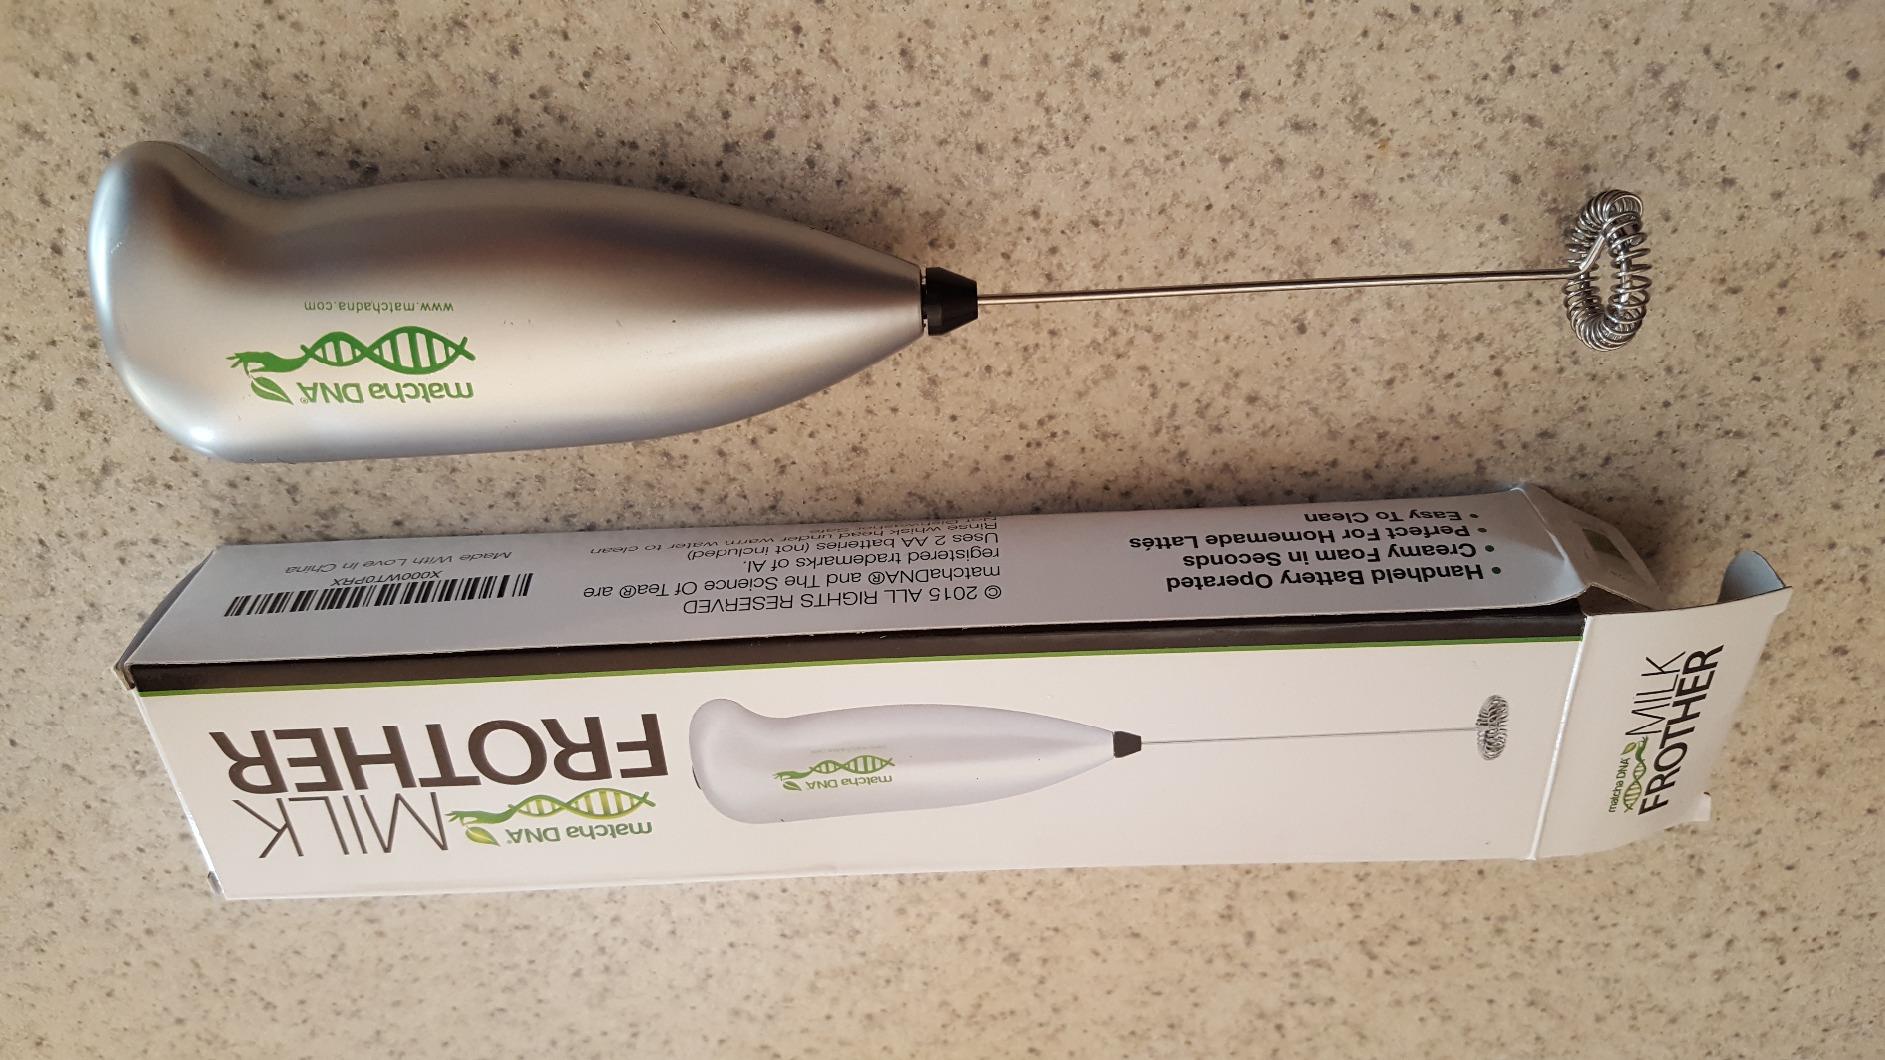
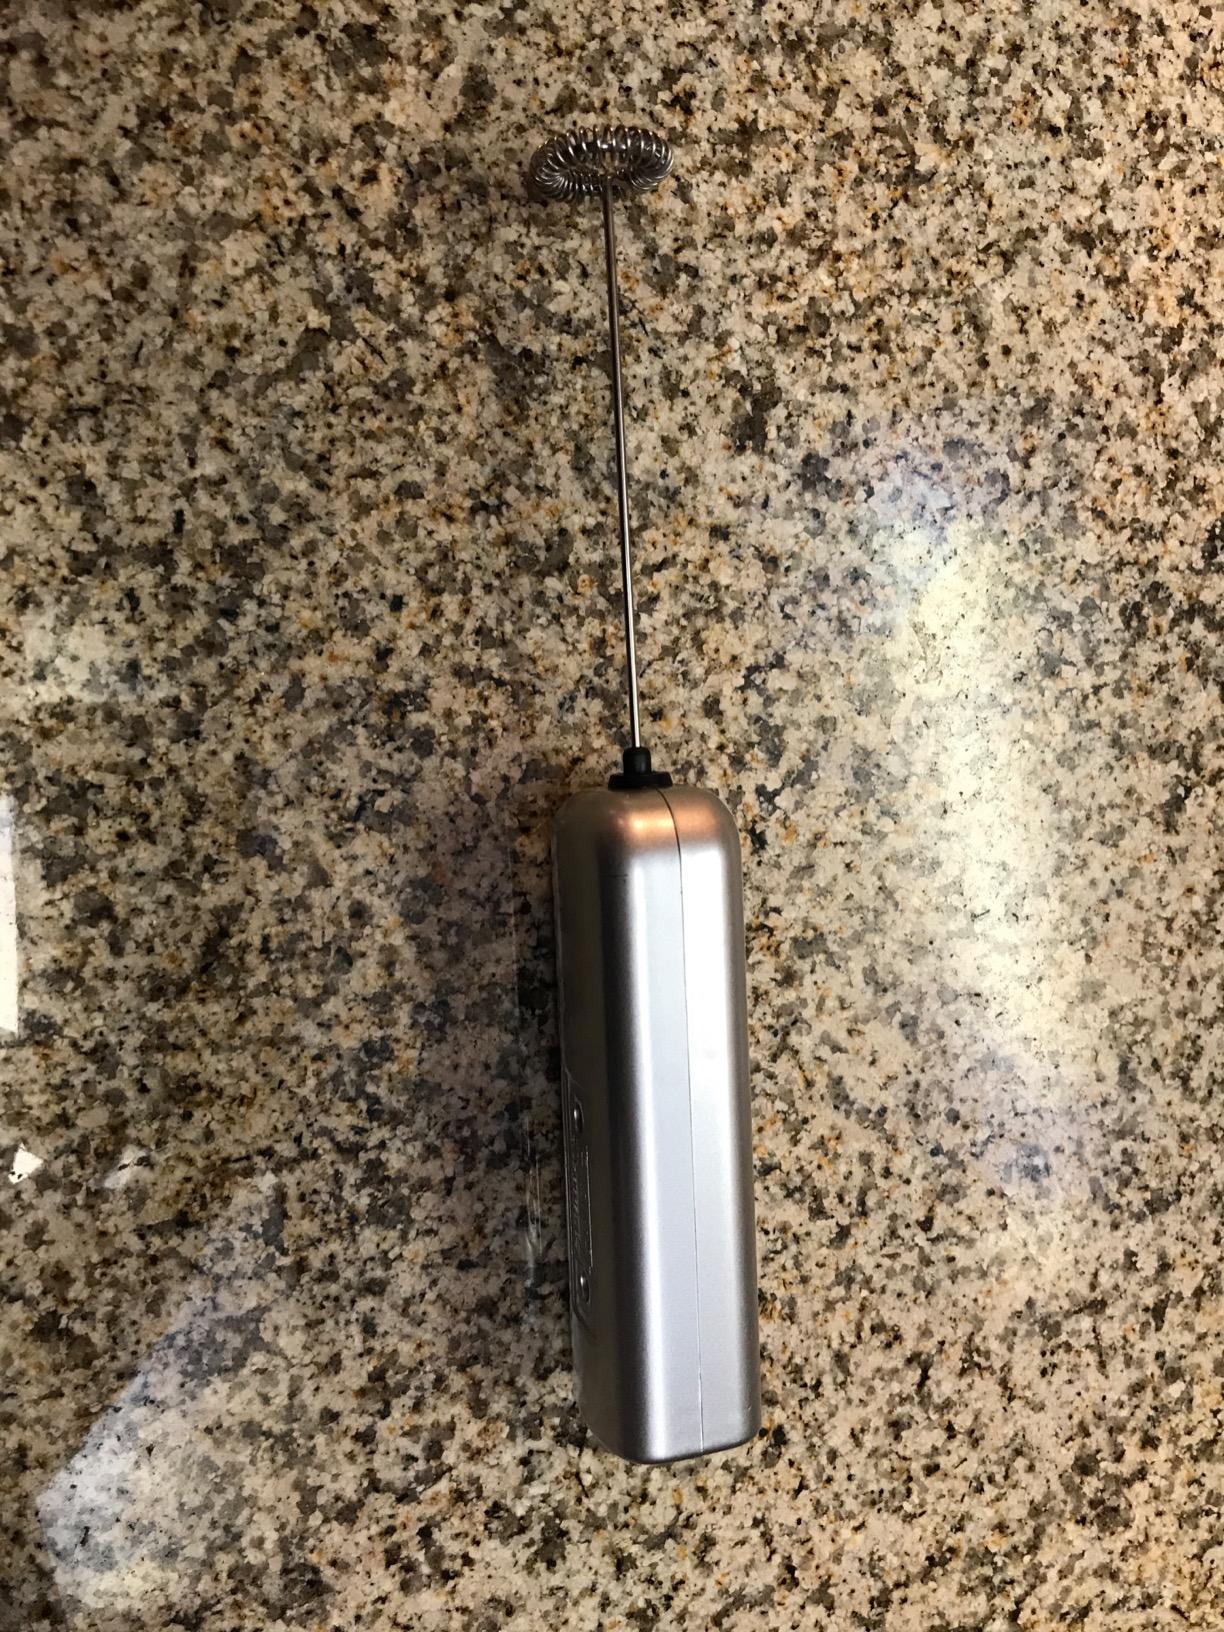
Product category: items_mixer
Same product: no